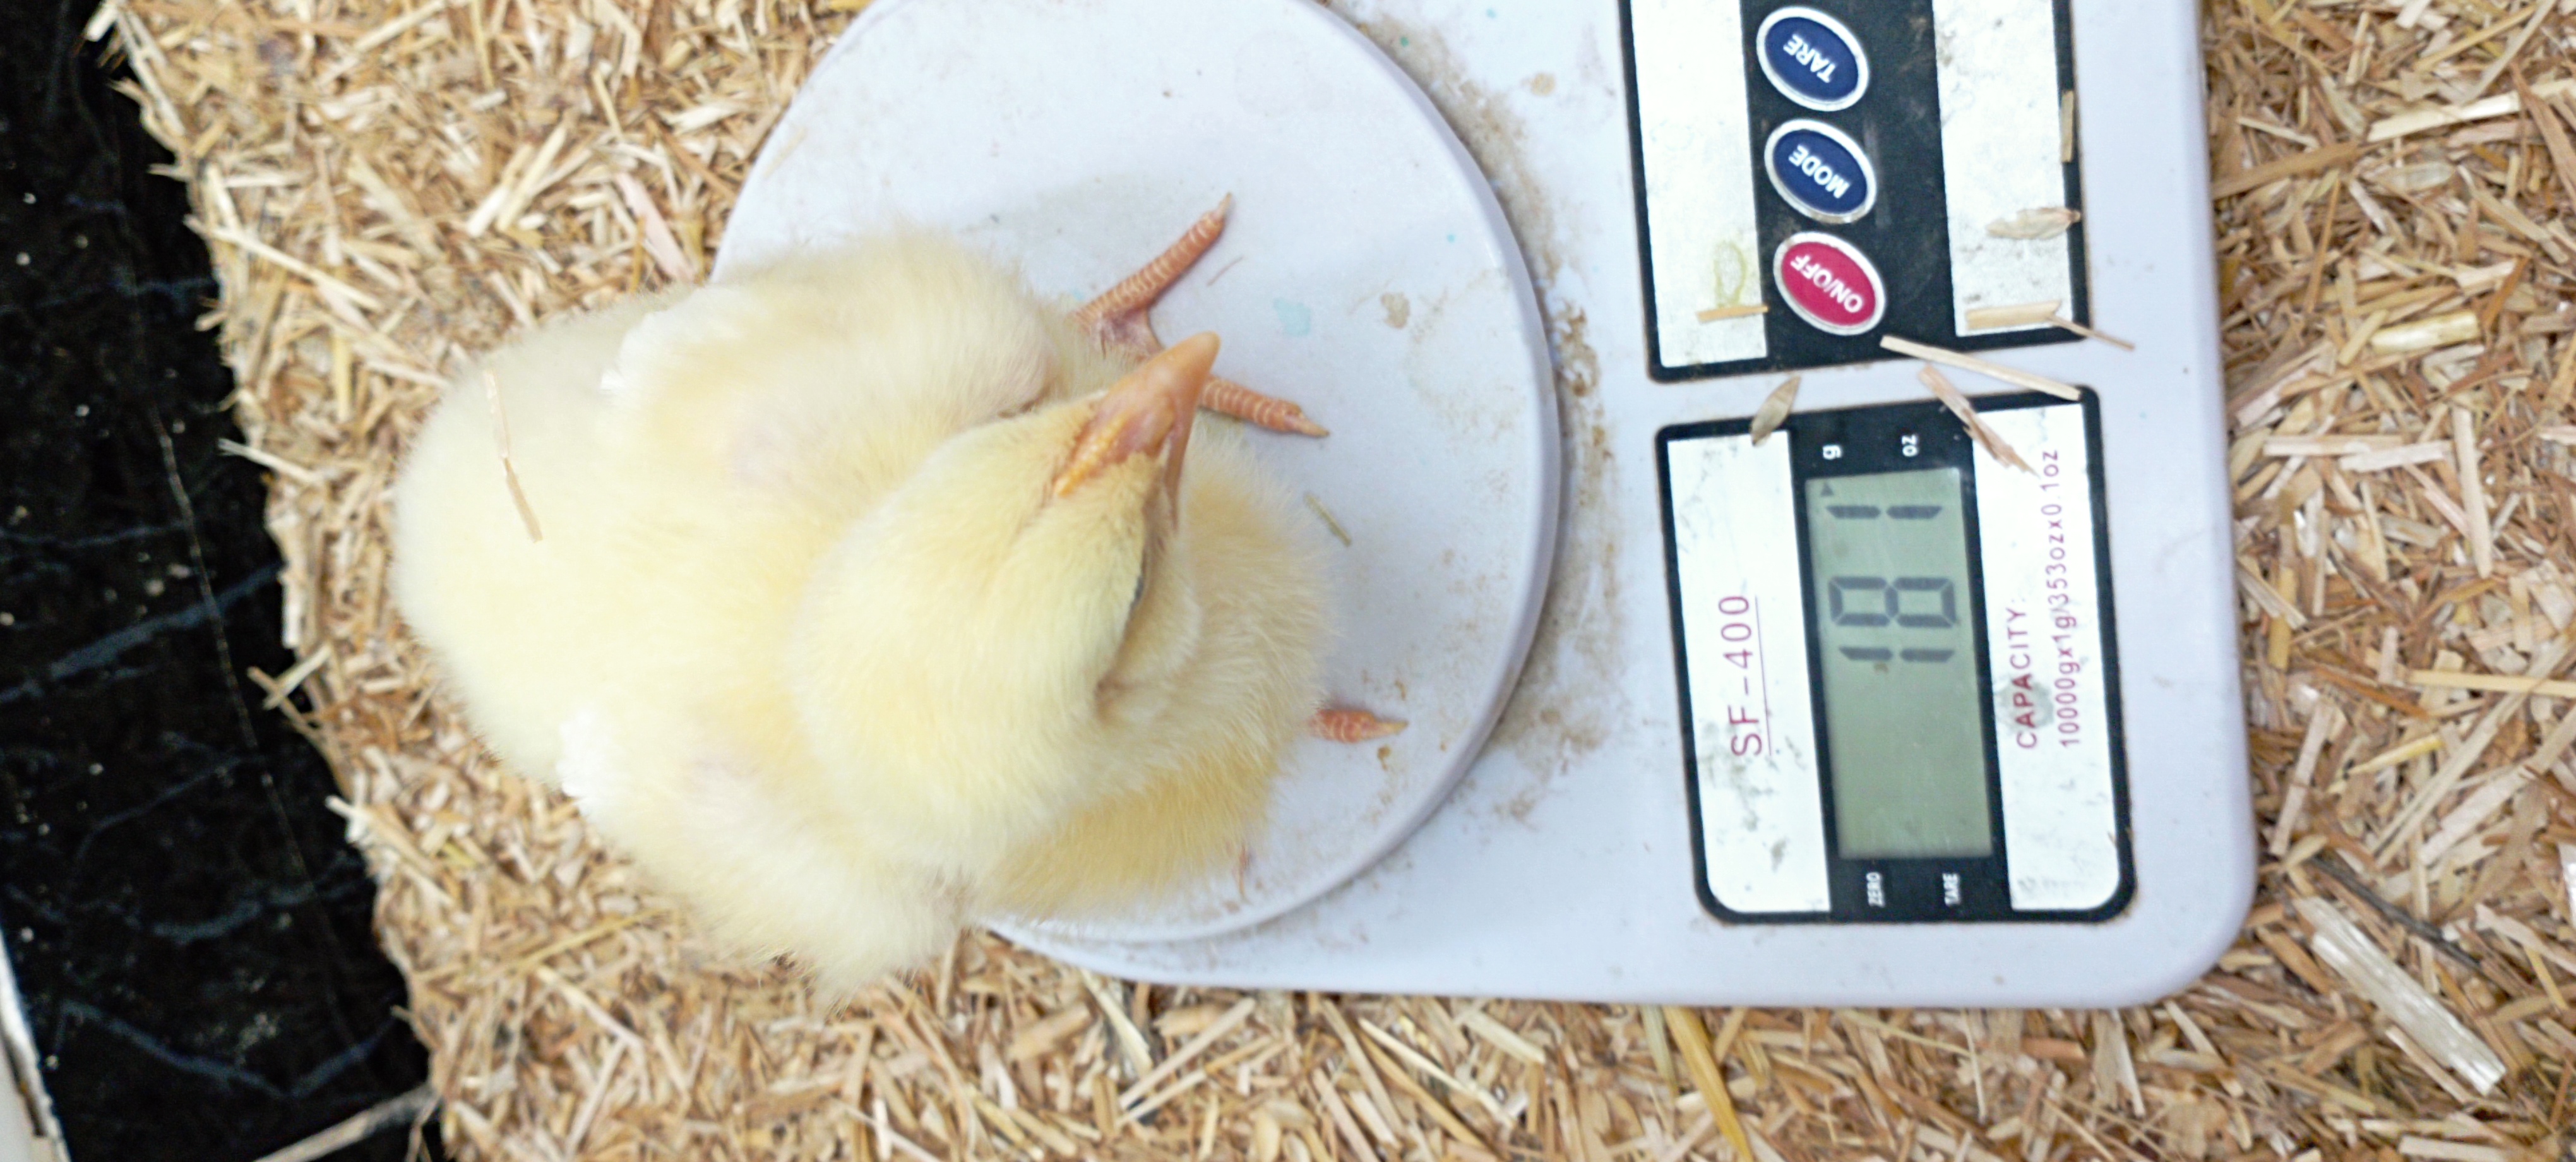
Weight: 181 g